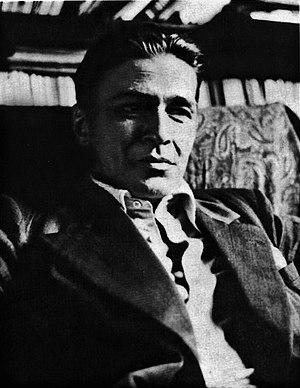
Gaito Gazdanov est un écrivain de l'émigration russe d'origine ossète. Son vrai nom est Georgi Ivanovitch Gazdanov.